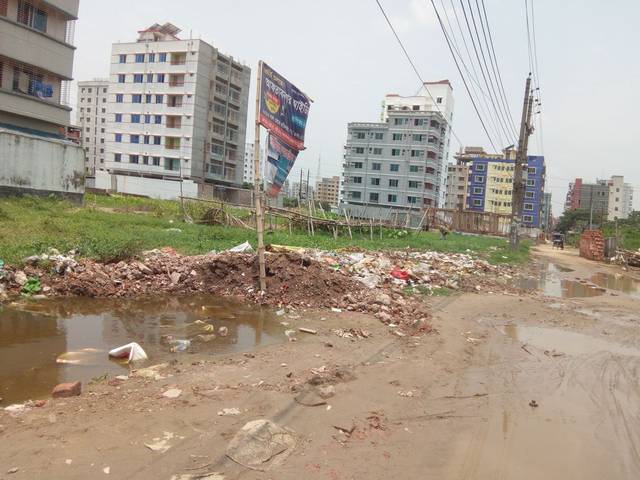
Region: Bangladesh
Coordinates: 23.765, 90.433